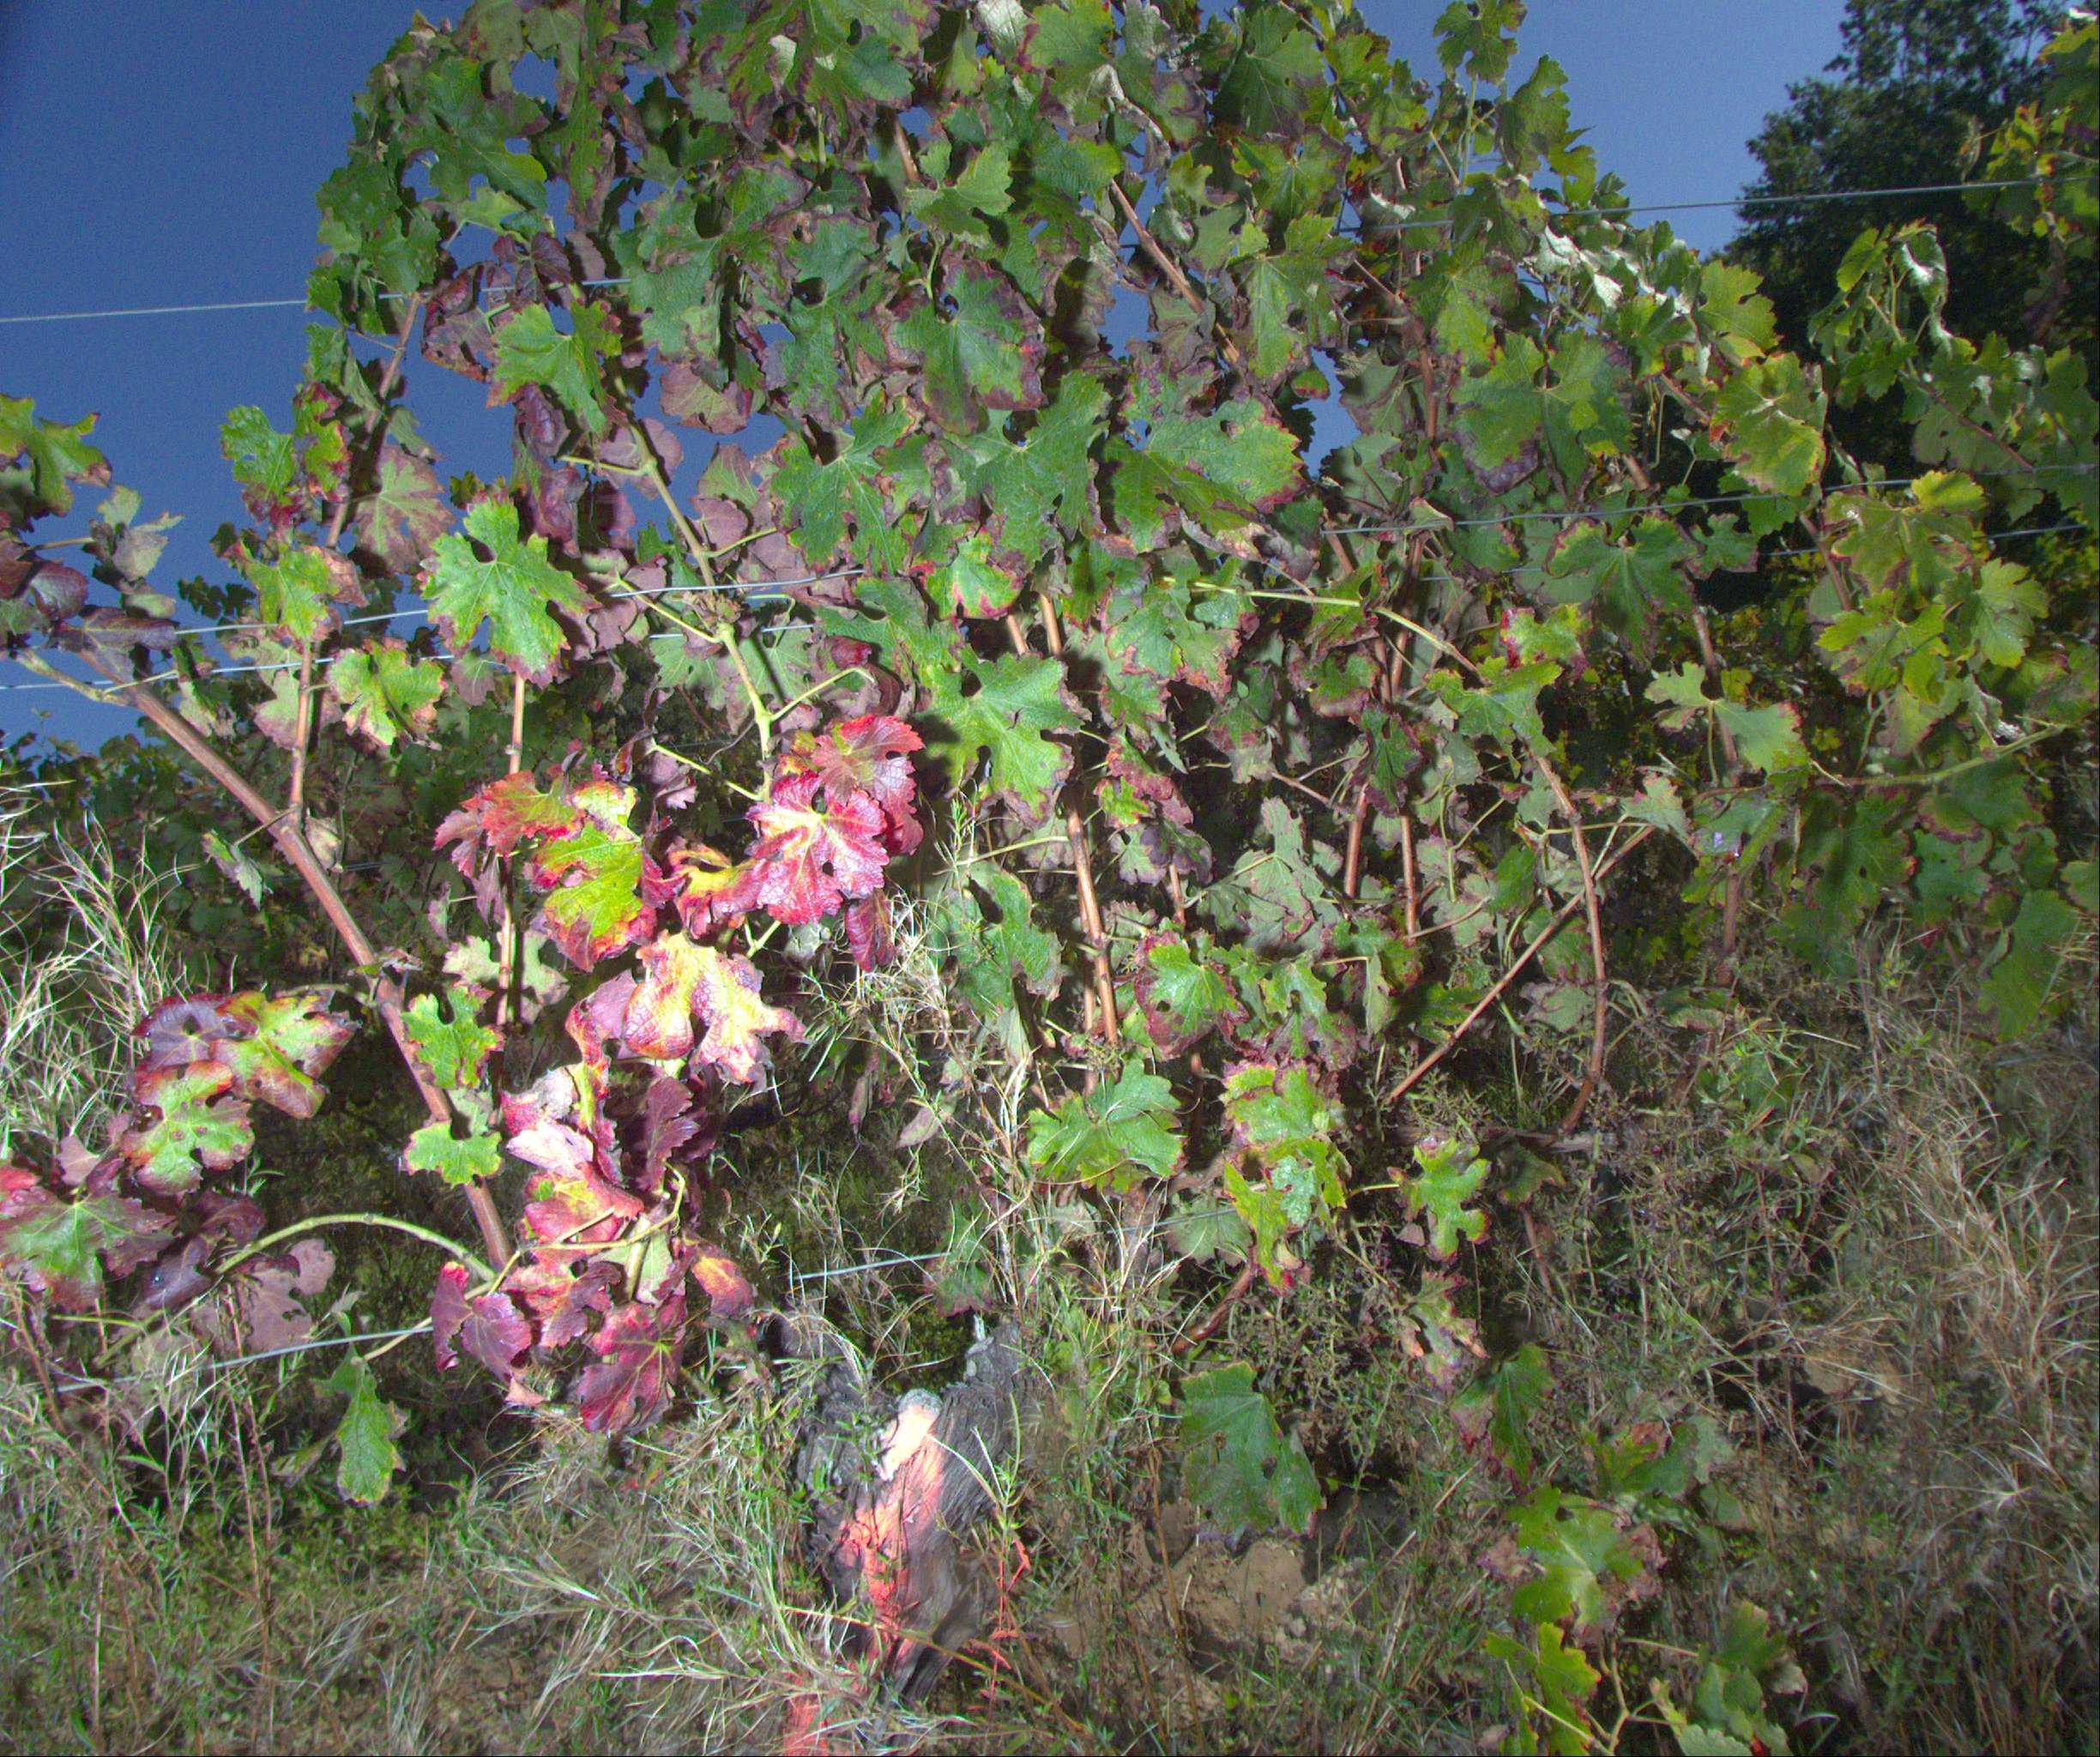
Grape variety: cabernet-sauvignon
Disease: Flavescence dorée (fd)